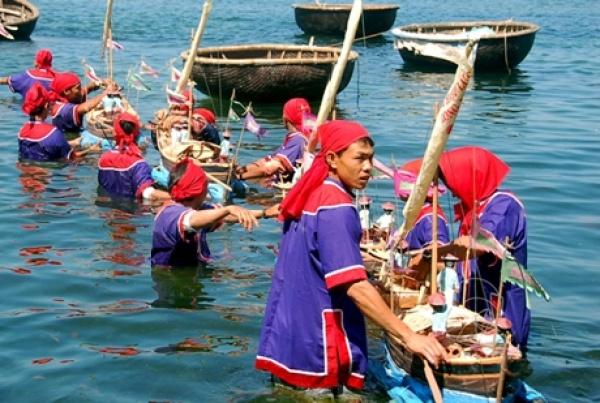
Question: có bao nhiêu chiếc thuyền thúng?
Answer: có bốn chiếc thuyền thúng